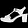
Label: Sandal